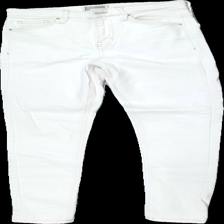
View: front
Type: Jeans
Category: Ladies
Brand: Not in the list
Brand text on label: topshop
Colors: White
Material: 100% cotton
Cut: Regular
Season: All
Trend: Denim
Damage location: bottom right
Damage 2 location: bottom left
Damage 3 location: bottom left
Price range: 50-100
Recommended usage: Reuse
Description: vita jeans